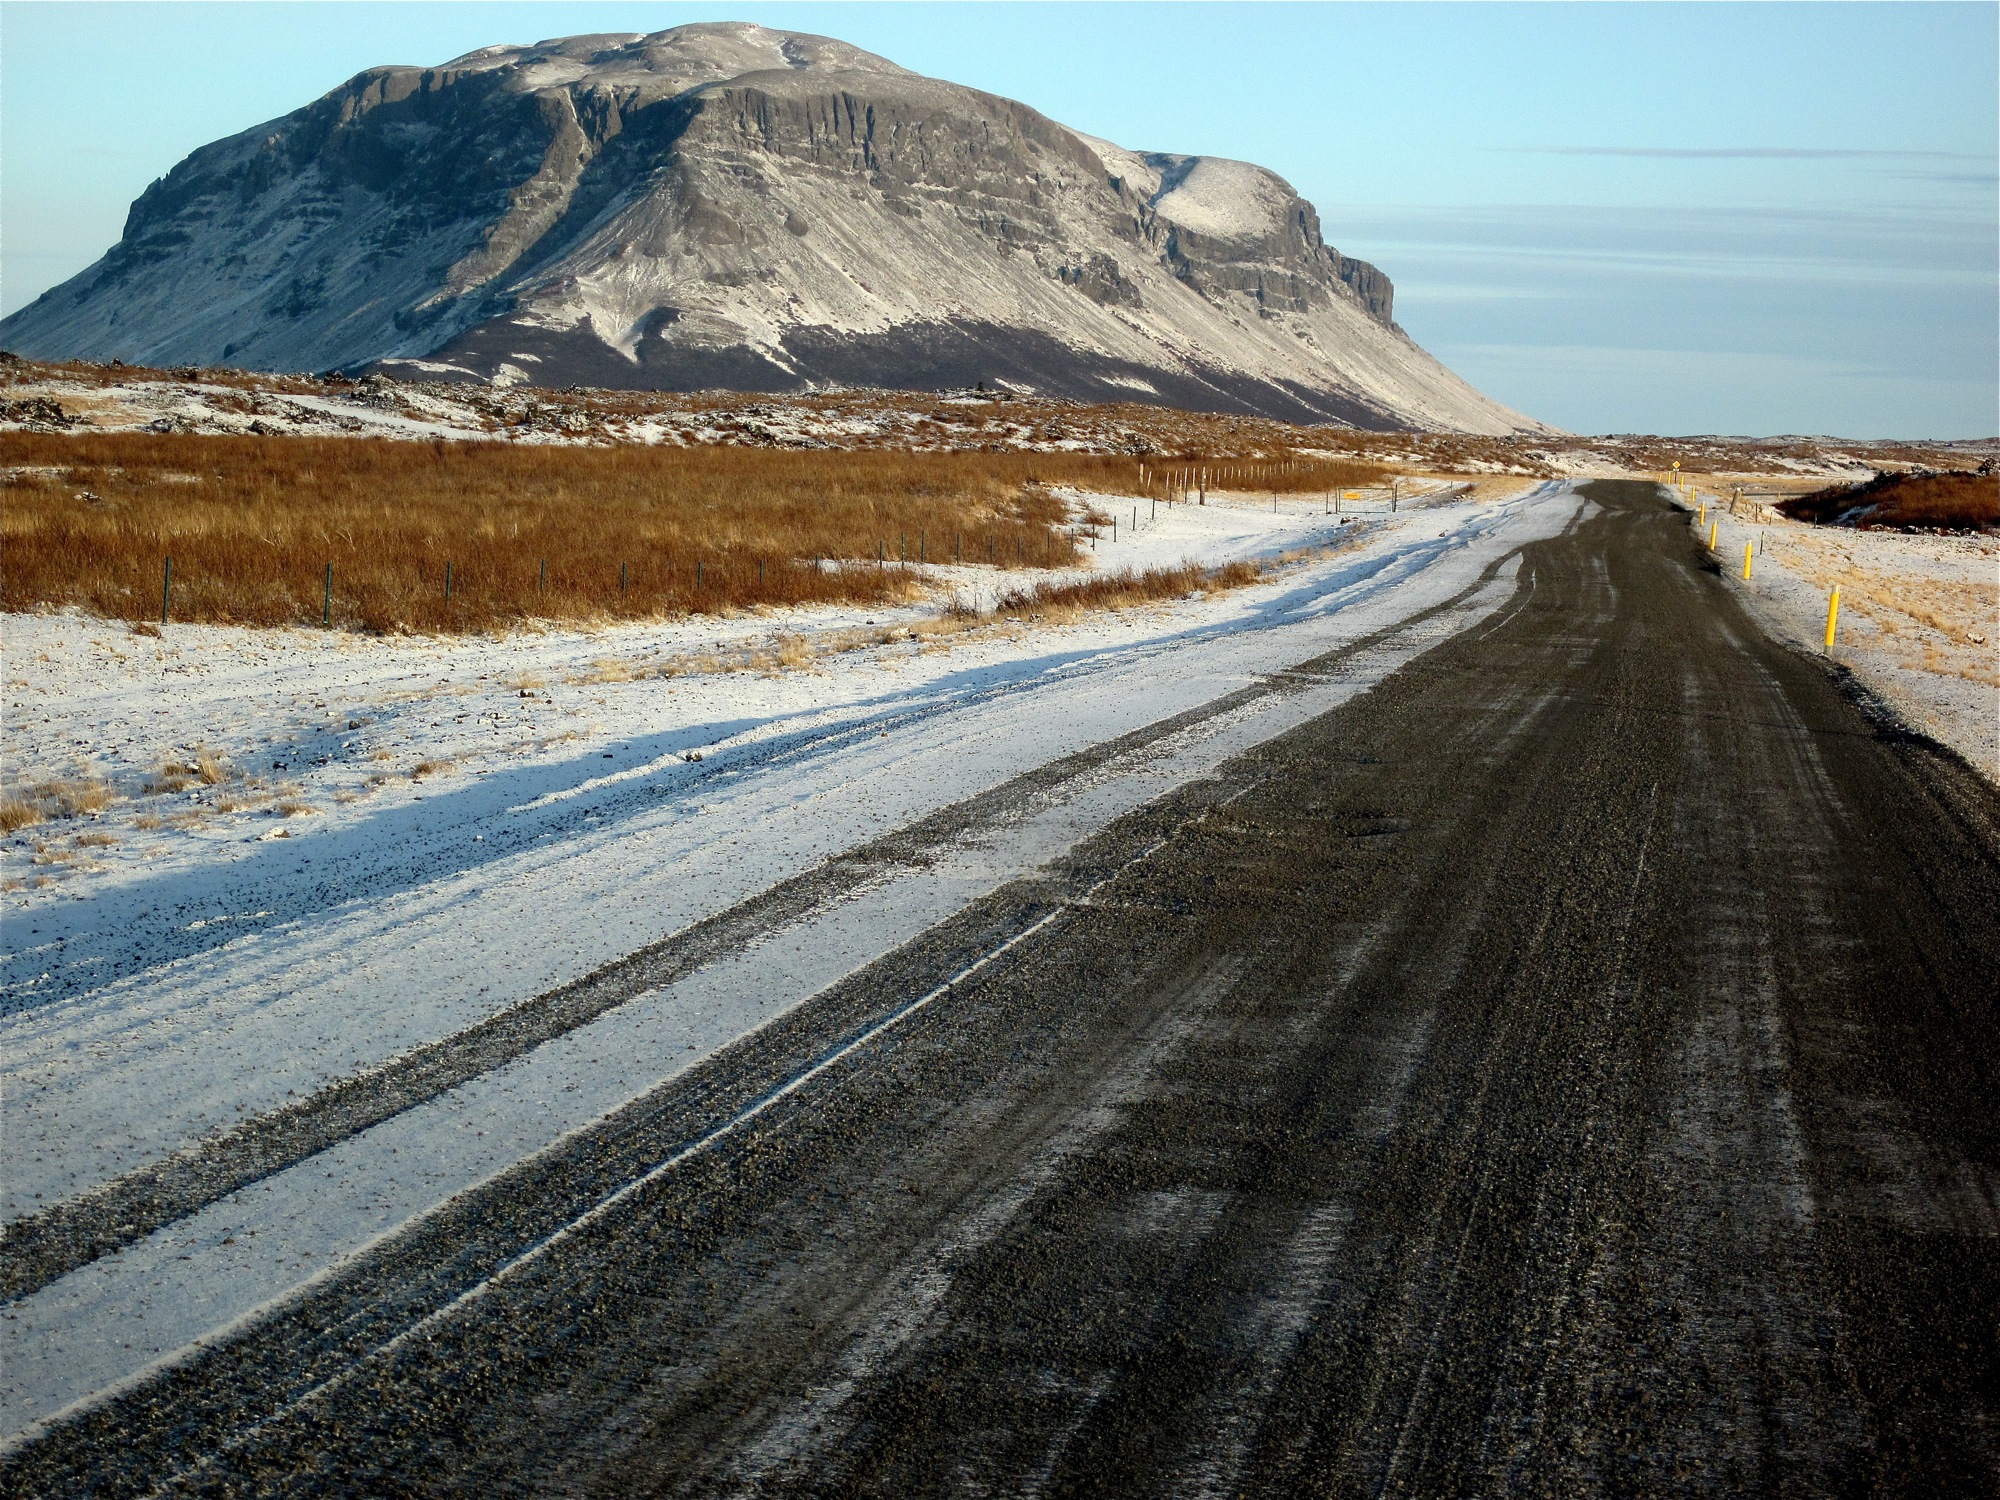
landscape, sea, coast, sand, horizon, mountain, snow, winter, road, sunlight, morning, hill, wave, iceland, geology, infrastructure, badlands, plateau, natural environment, geographical feature, mountainous landforms